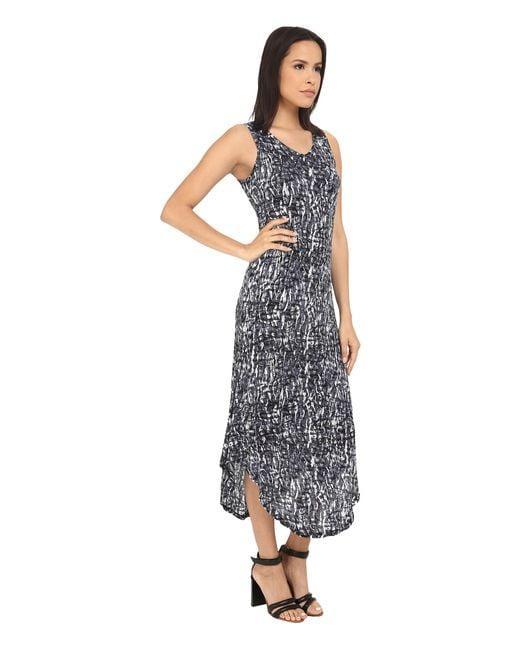
Ärmelloses graues Kleid mit Rundhalsausschnitt für Damen